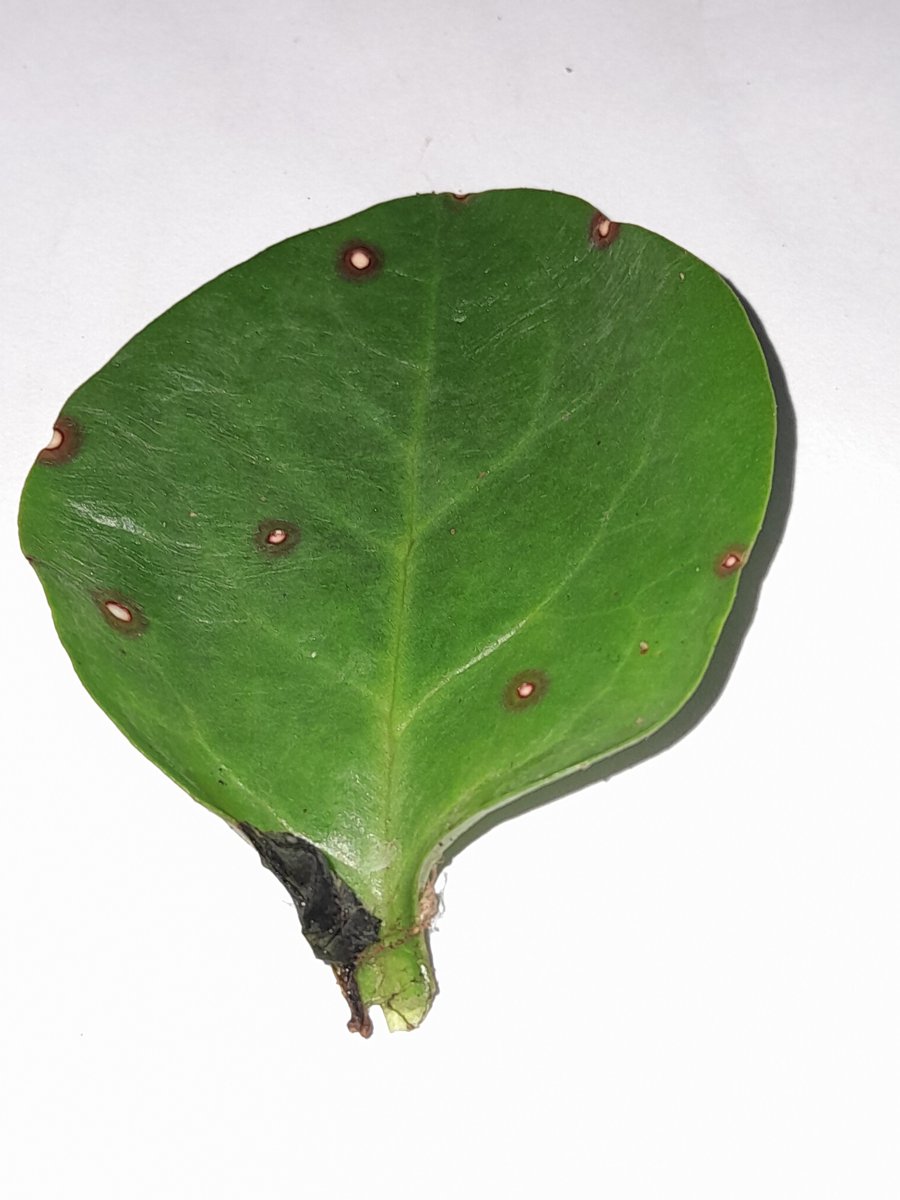
Label: Bacterial-Spot